Supriyadi

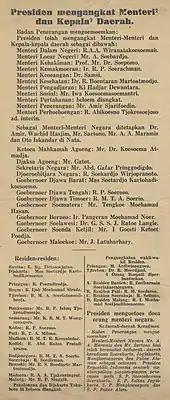
In this 1945 newspaper report, Minister of Defense is listed as "not yet appointed". This is due to uncertainties about Supriyadi's fate.

Supriyadi was born in Trenggalek on 13 April 1923. He attended junior high school, then a training school for civil service in Magelang. However, the Japanese invaded Indonesia before he graduated. He then switched to high school and underwent youth training ("Seimendoyo") in Tangerang, West Java.